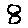
Label: 8